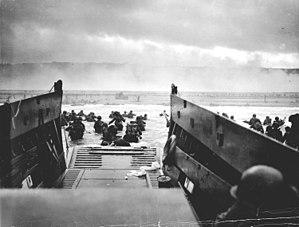
Un Landing Craft Vehicle &amp
Il faut sauver le soldat Ryan est un film de guerre américain réalisé par Steven Spielberg, sorti en 1998.
Omaha Beach est l'appellation utilisée par les Alliés pendant la Seconde Guerre mondiale pour désigner l'une des cinq plages du débarquement de Normandie. Affectée aux troupes américaines, elle est celle où les Alliés perdirent le plus de troupes, ce qui lui a valu le surnom de « bloody Omaha » et de « the Beach of blood ».
1944 est une année bissextile commençant un samedi.
La bataille de Normandie, nom de code opération Overlord, est l'une des grandes batailles de la Seconde Guerre mondiale sur le théâtre militaire européen. Elle se déroule entre juin et août 1944 en Normandie, et permet aux Alliés d’ouvrir un nouveau front en Europe de l'Ouest, face aux troupes du Troisième Reich. Elle débute le mardi 6 juin 1944 — appelé Jour J — par le parachutage des premiers combattants à l'intérieur des terres, puis le débarquement d'importantes forces d'infanterie sur les plages de l'ouest du Calvados et de l'est du Cotentin. Elle s'achève entre le 19 août 1944 et le 29 août, simultanément avec la Libération de Paris le 25 août. Son effet est renforcé par l’opération Bagration lancée le 22 juin par Staline sur le front de l'Est, et par le débarquement de Provence le 15 août. Certains historiens considèrent que la bataille de Normandie s'achève le 12 septembre avec la libération du Havre.